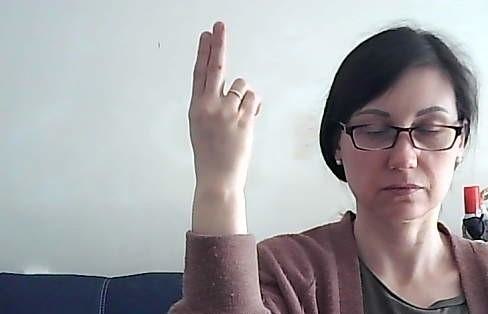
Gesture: two_up_inverted